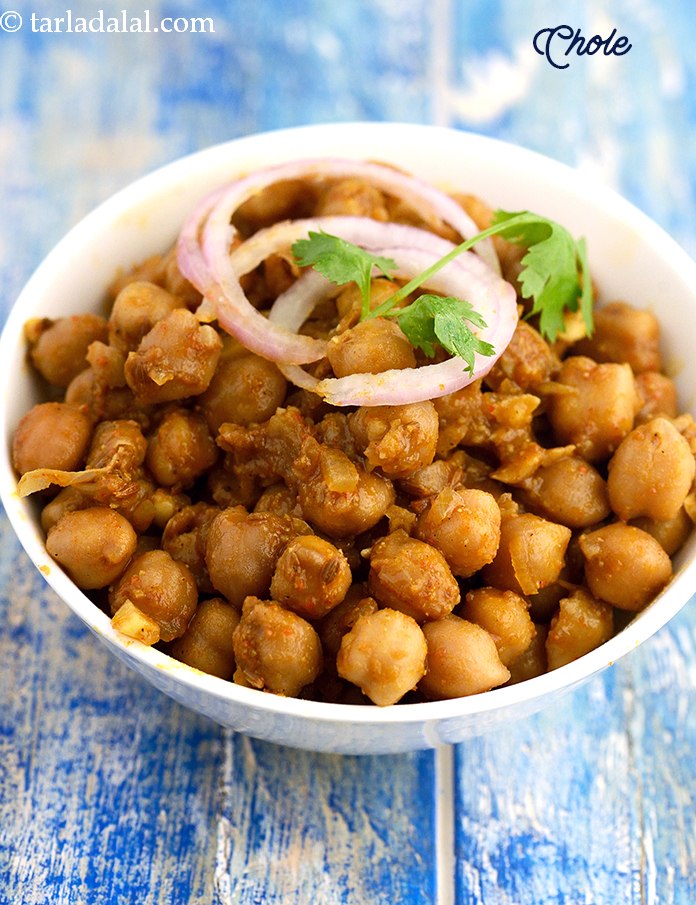
Dish: chole_bhature